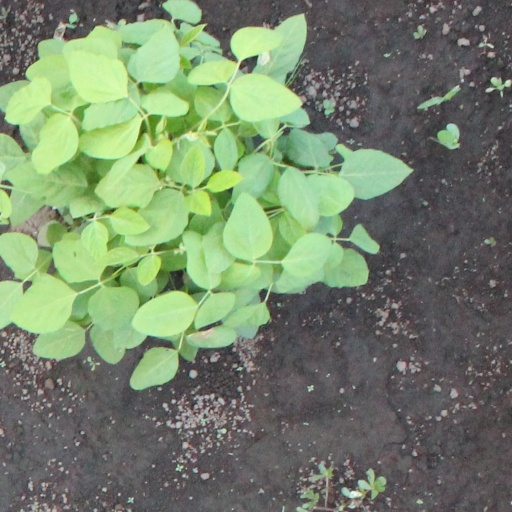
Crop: soybean